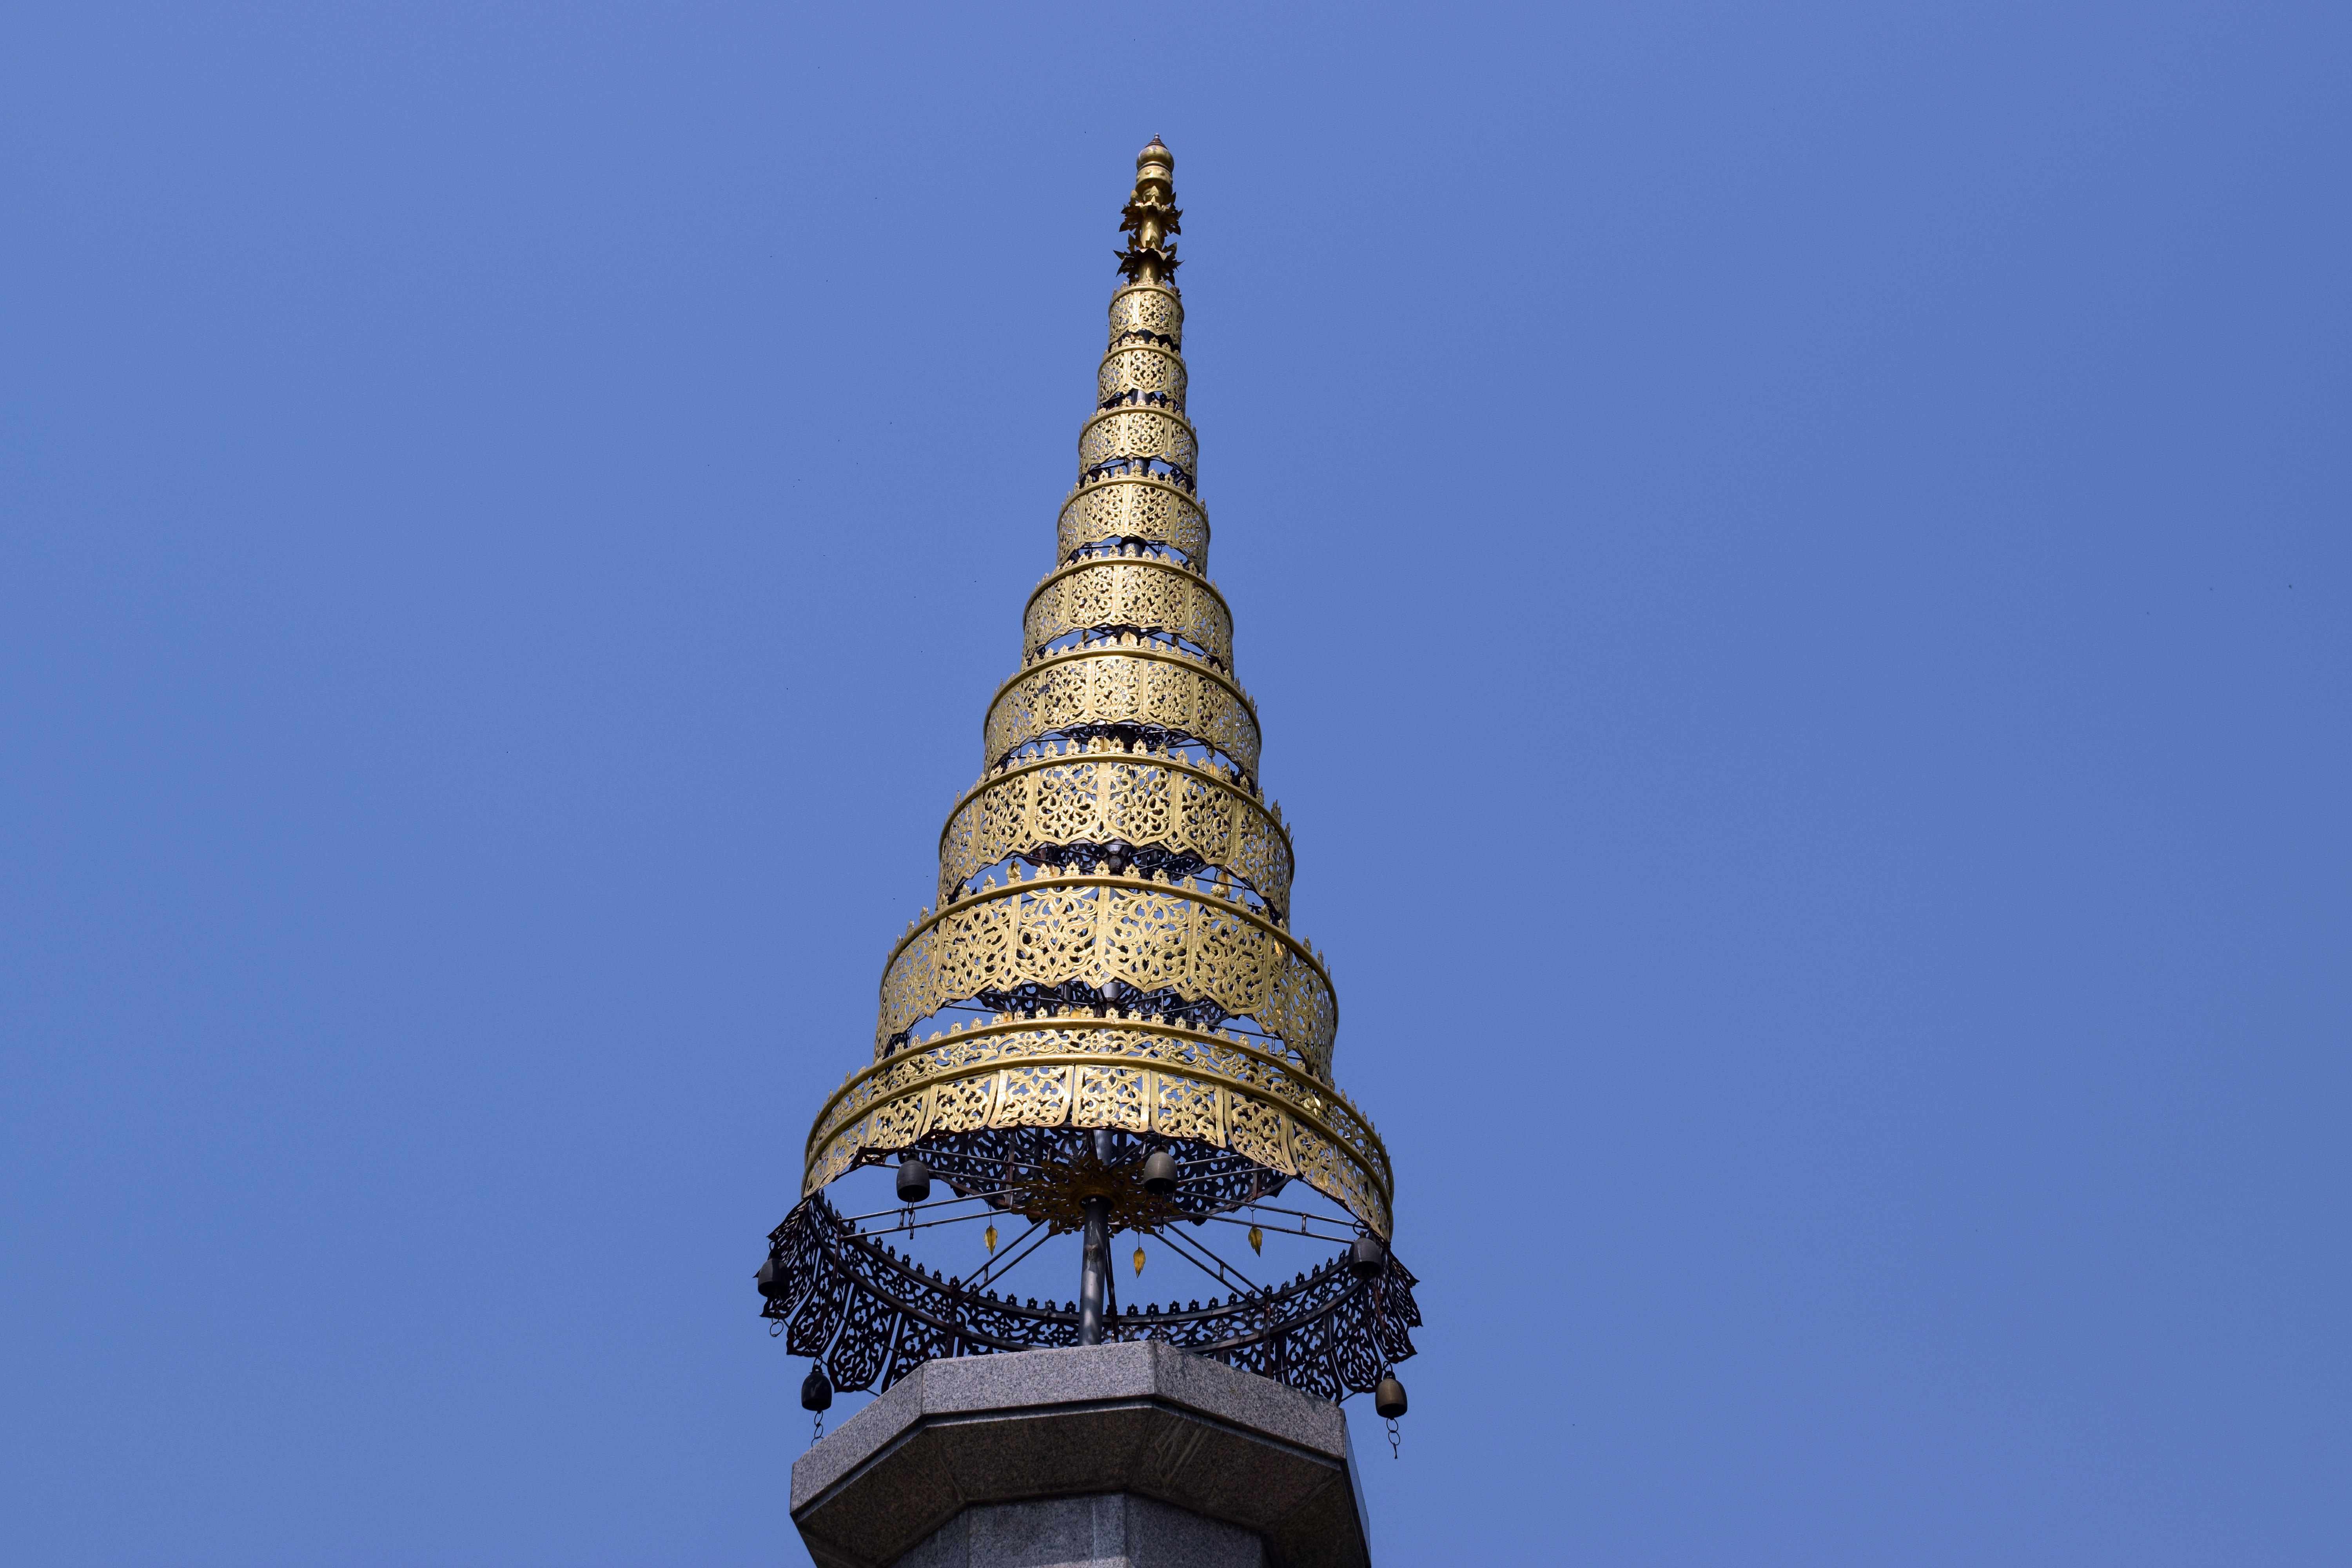
sky, tower, landmark, thailand, temple, spire, steeple, pinnacle, pagoda, chaing mai, gold pinnacle